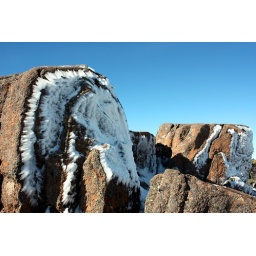
I was up the mountain with my dad and he spotted these patterns on the rock, made by the wind and ice.